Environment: real
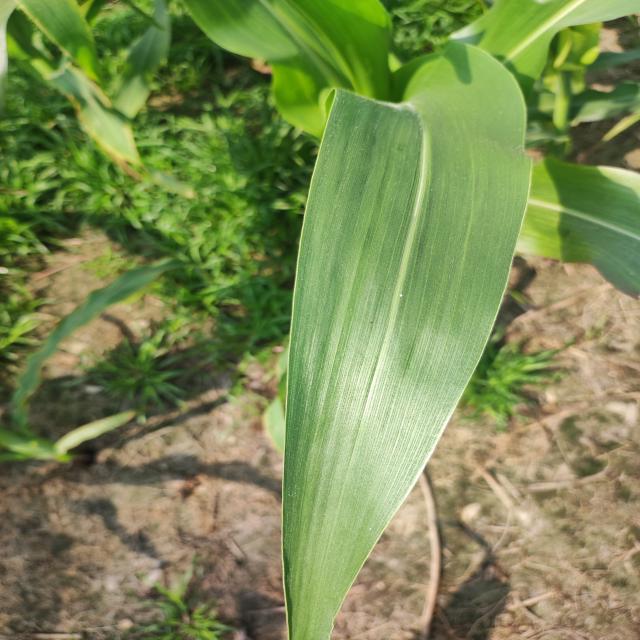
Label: healthy